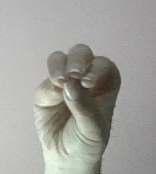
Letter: ha